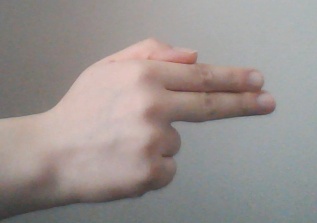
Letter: ghain